Pierre Curie

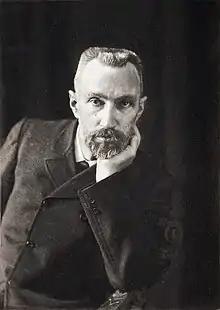
Curie,

Pierre Curie (15 May 1859 – 19 April 1906) was a French physicist, radiochemist, and a pioneer in crystallography, magnetism, piezoelectricity, and radioactivity. He shared the 1903 Nobel Prize in Physics with his wife, Marie Curie, and Henri Becquerel "in recognition of the extraordinary services they have rendered by their joint researches on the radiation phenomena discovered by Professor Henri Becquerel". With their win, the Curies became the first married couple to win a Nobel Prize, launching the Curie family legacy of five Nobel Prizes.